NS Class 1000

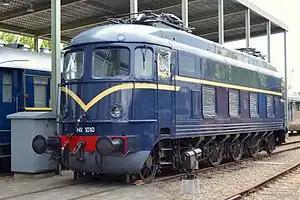
NS 1010 at the Dutch railway museum in Utrecht

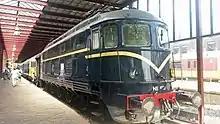
Preserved at the Railway Museum in Utrecht

The Nederlandse Spoorwegen (NS) Class 1000 was a set of ten electric locomotives (numbered 1001-1010) used in the Netherlands during the latter half of the 20th century. The electrical systems and three completed units were ordered from the Swiss Locomotive and Machine Works in 1942, but the war blocked delivery until 1948. Despite high failure rates the locomotives remained in service until 1982, and locomotive 1010—built by Werkspoor—is now preserved in the Dutch National Railway Museum.